Jade Ewen

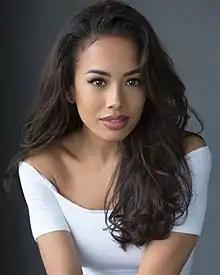
Ewen in 2018

Jade Louise Ewen (born 24 January 1988) is an English singer, actress and a former member of the girl group Sugababes. She began her singing career in a girl group named Trinity Stone, which signed with Sony BMG in 2005 but disbanded in 2007 without releasing an album. In 2009, after winning the right, she represented the United Kingdom in the 2009 Eurovision Song Contest by performing the Andrew Lloyd Webber / Diane Warren penned "It's My Time". She finished in fifth place.